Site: brandenburg
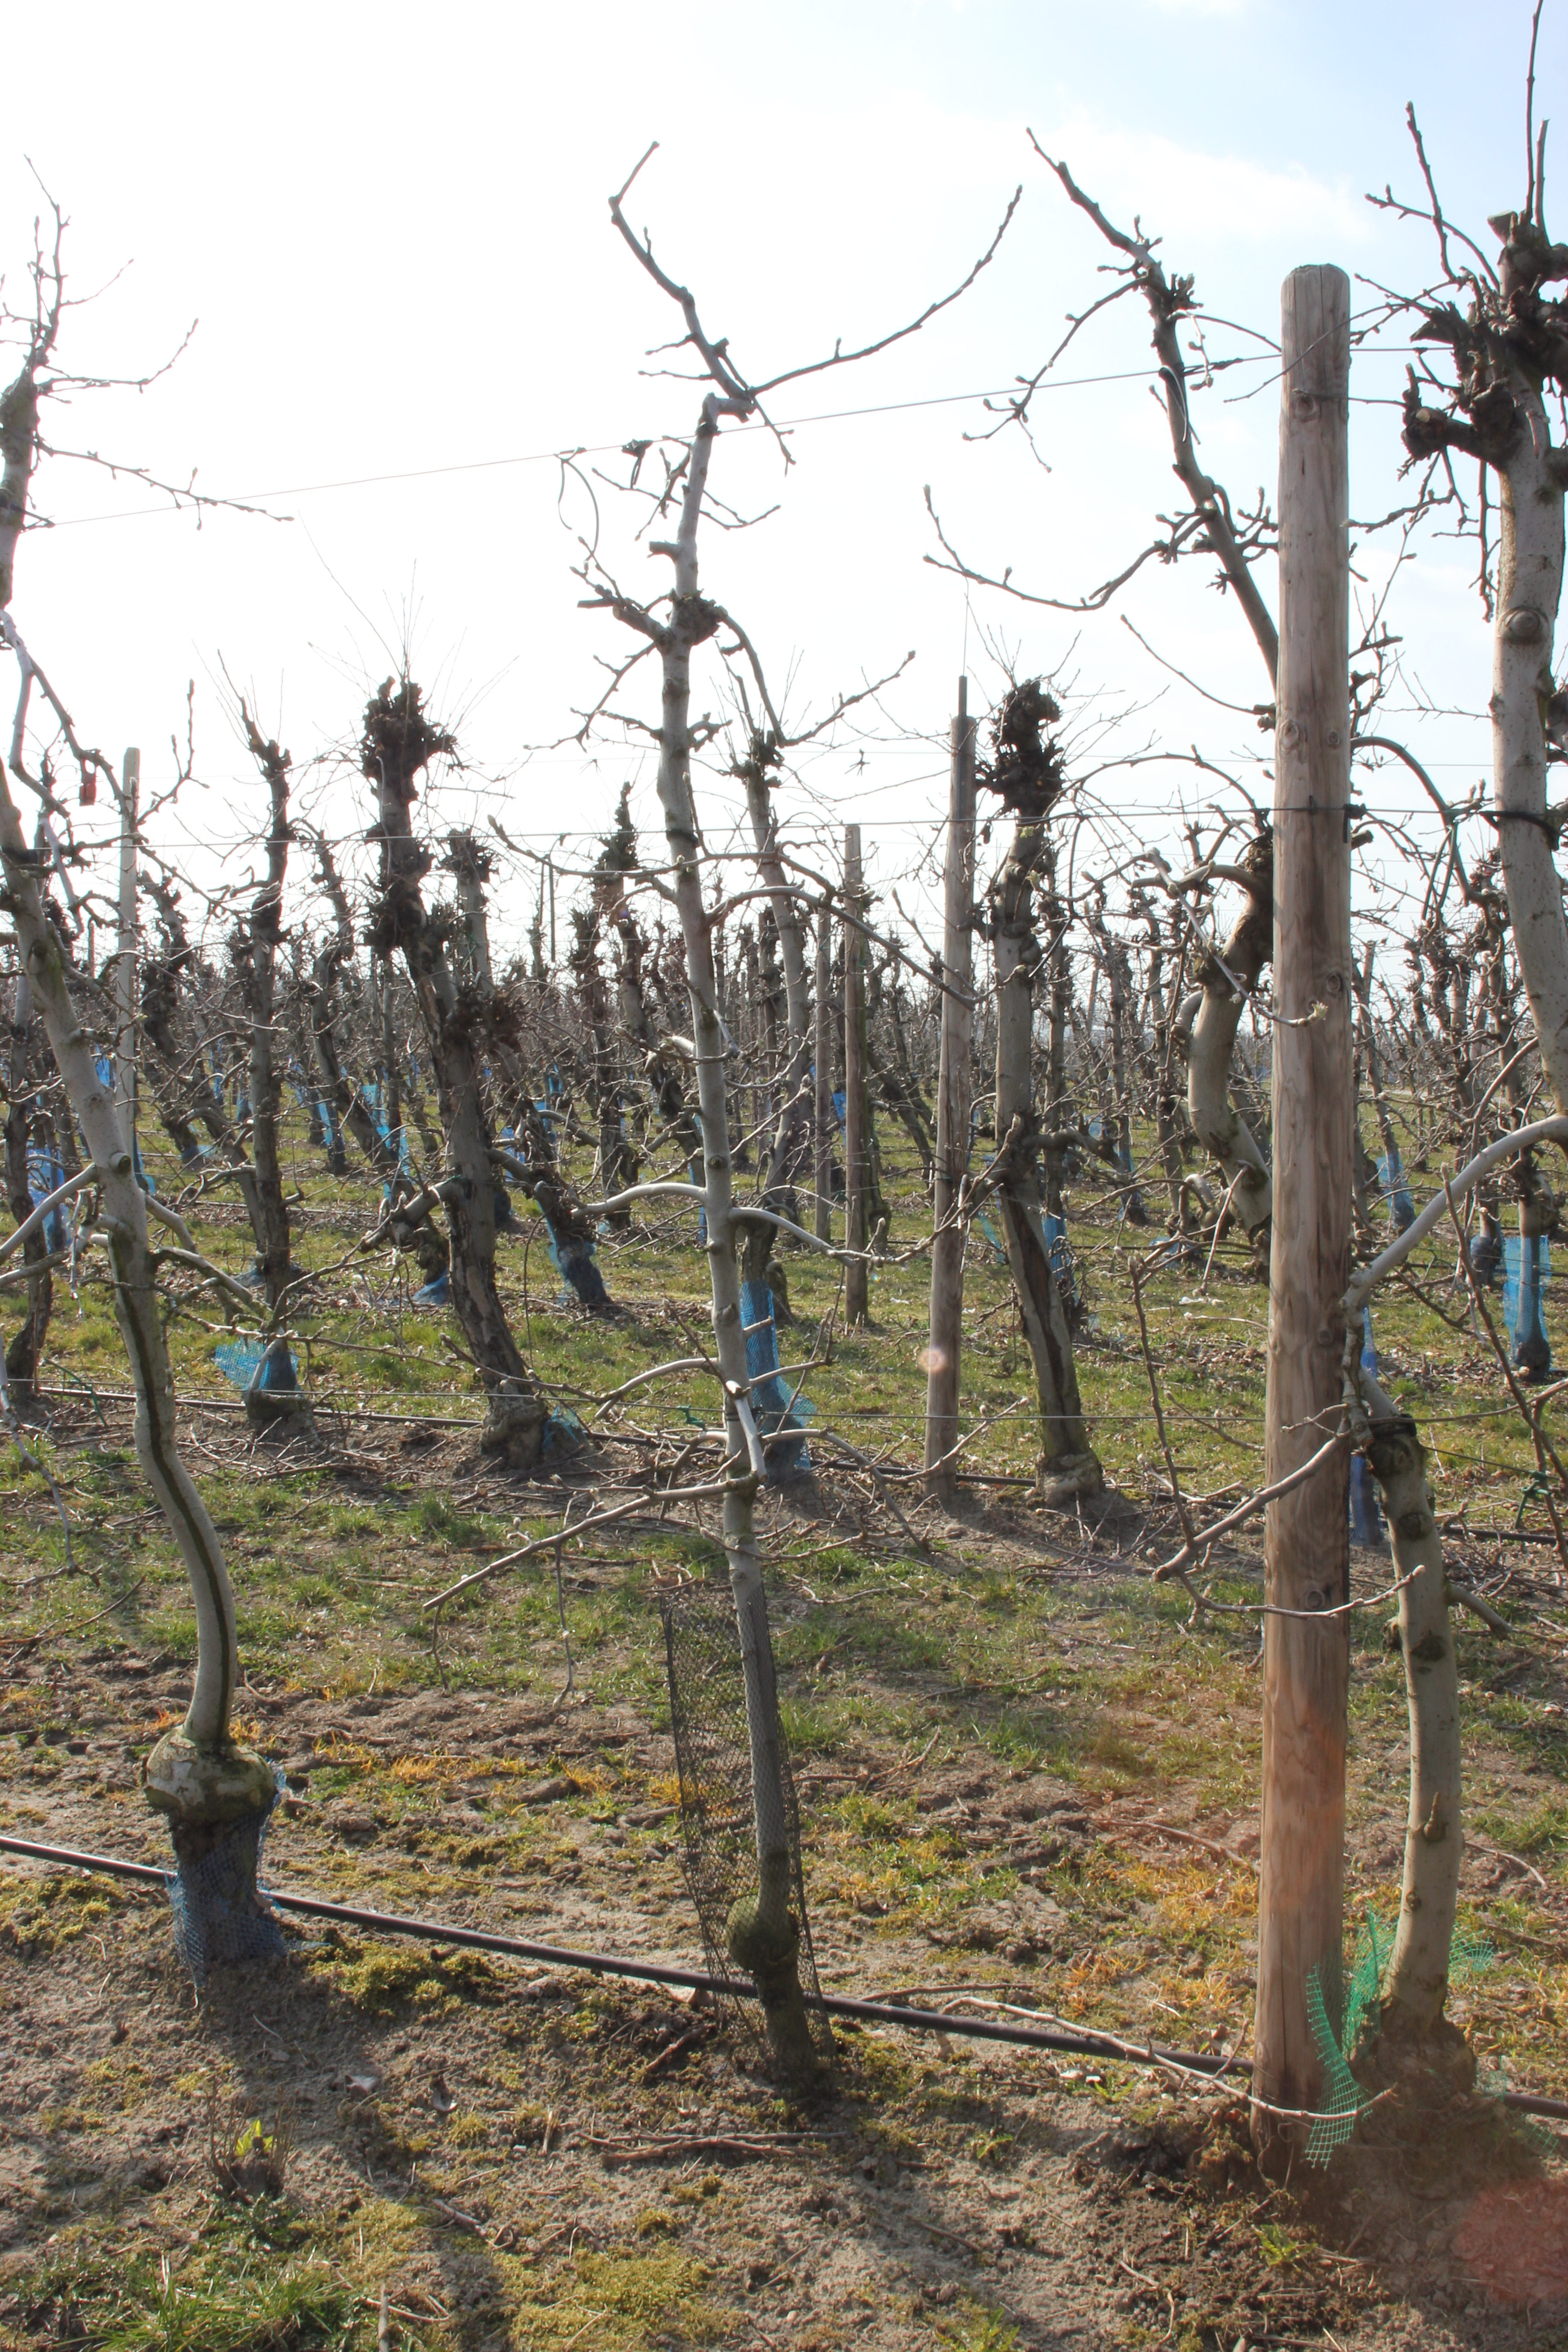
Growth stage (BBCH 03): Bud development